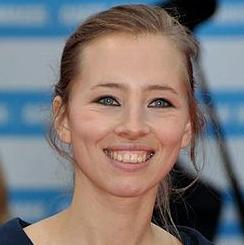
Age: 29